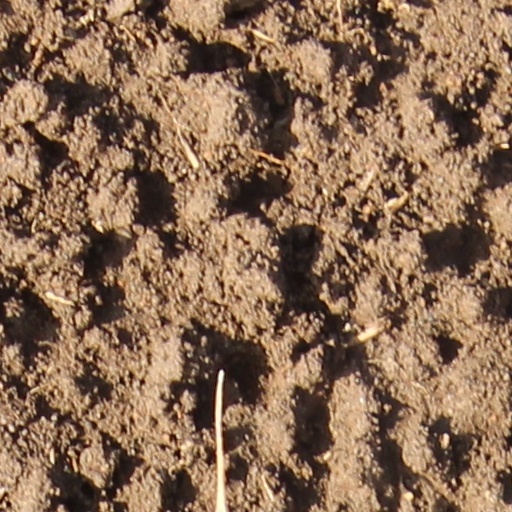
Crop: wheat